Cringila, New South Wales

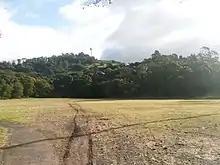
Cringila Community Park

At the , Cringila had a total population of 2,156 with 1,148 (53.2%) born in Australia and a median age of 38. Their country of birth was as follows: